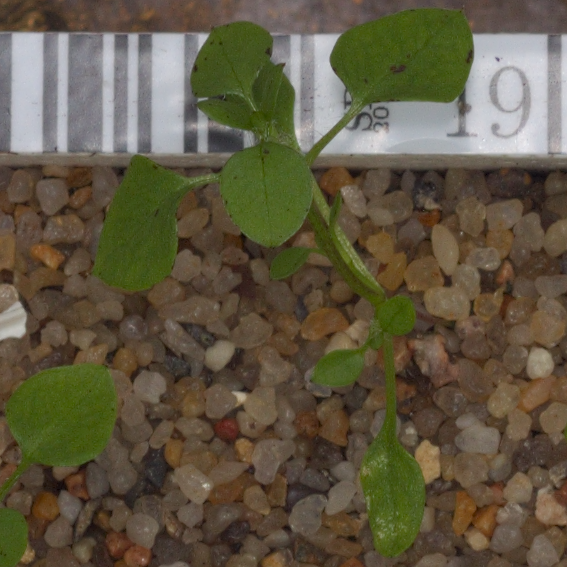
Label: common_chickweed